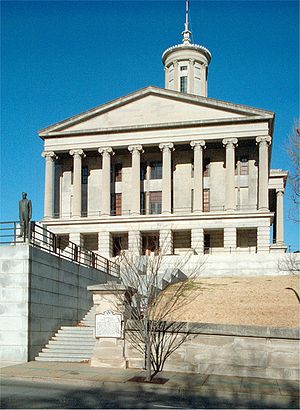
Tennessee / Politik
Tennessees parlament i Nashville
Tennessee er en amerikansk delstat. Statens hovedstad er Nashville, mens Memphis er den største by. I 2006 var indbyggertallet ca. 6 millioner.